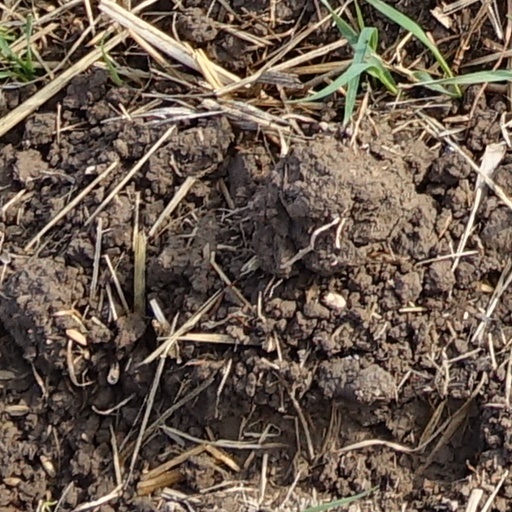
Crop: wheat